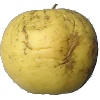
Label: Apple Golden 1